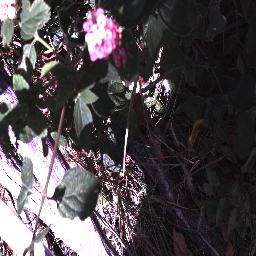
Label: lantana